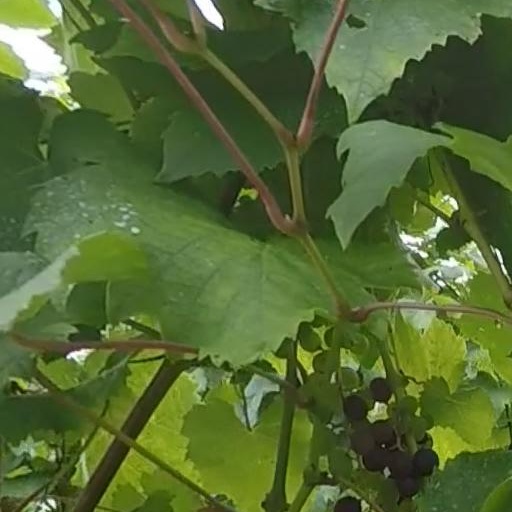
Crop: grape